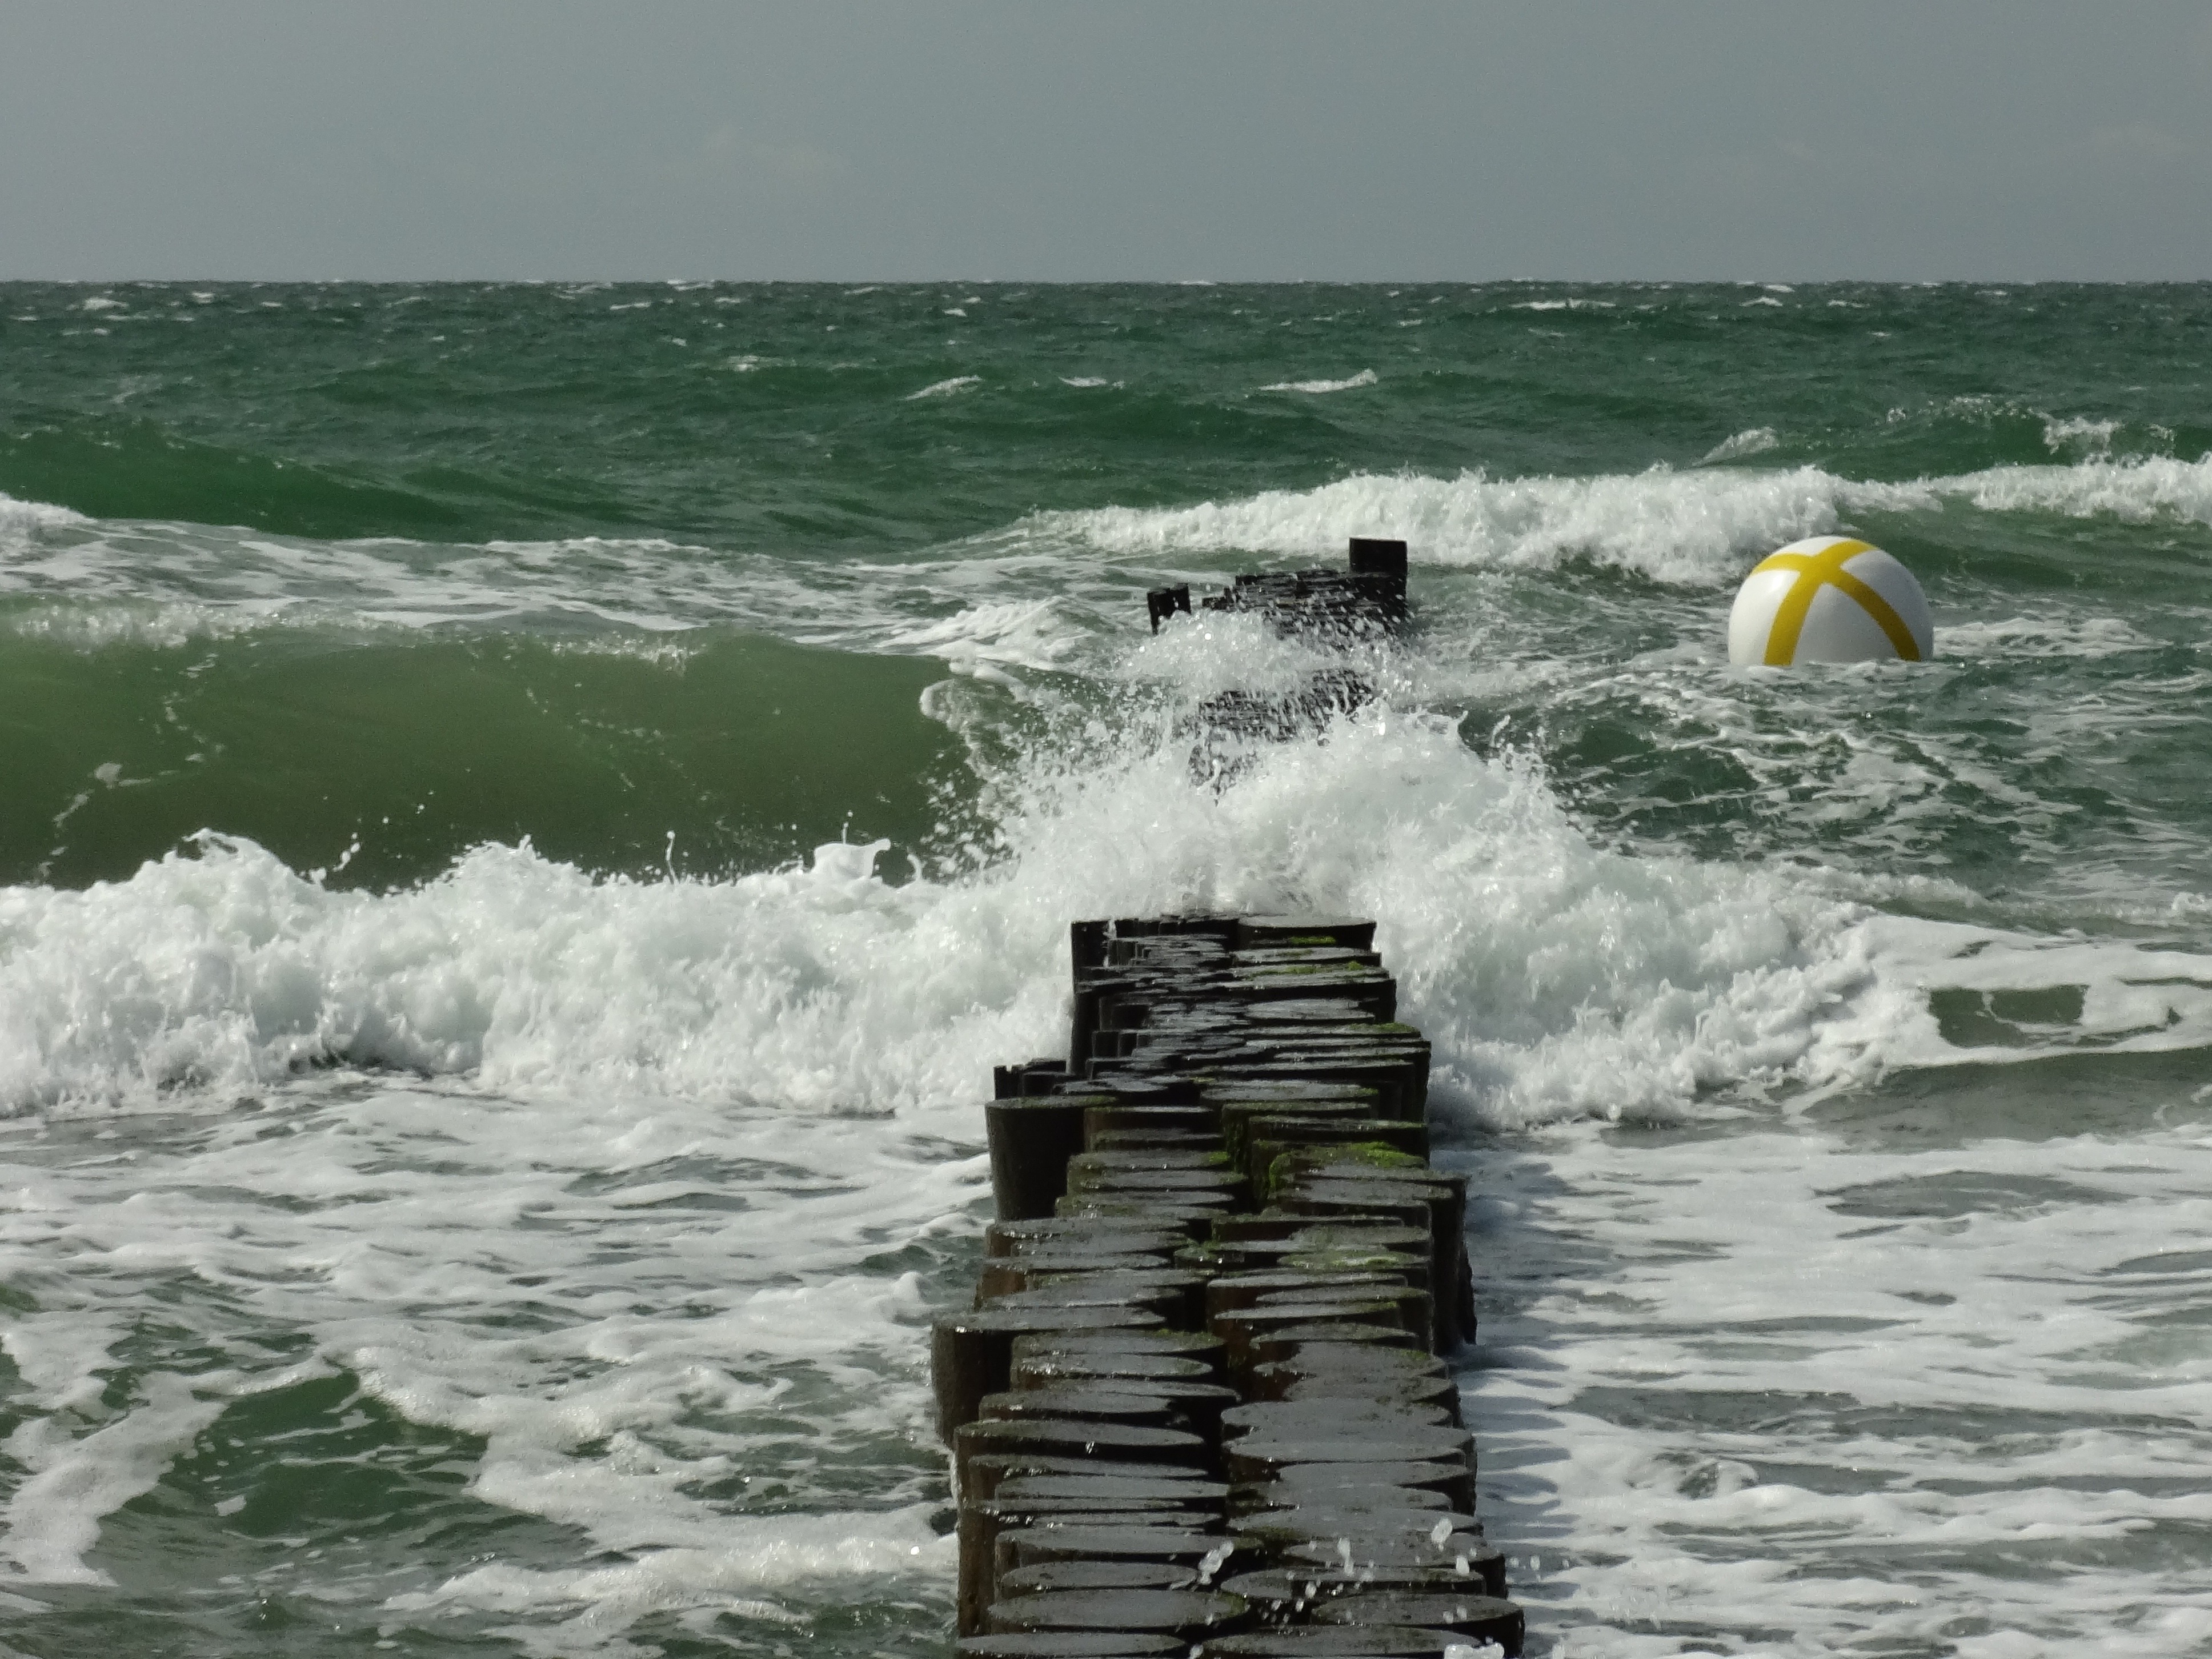
beach, sea, coast, water, ocean, shore, wave, wind, cliff, surf, surfing, terrain, boating, breakwater, cape, groyne, boje, wind wave, boardsport